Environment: real
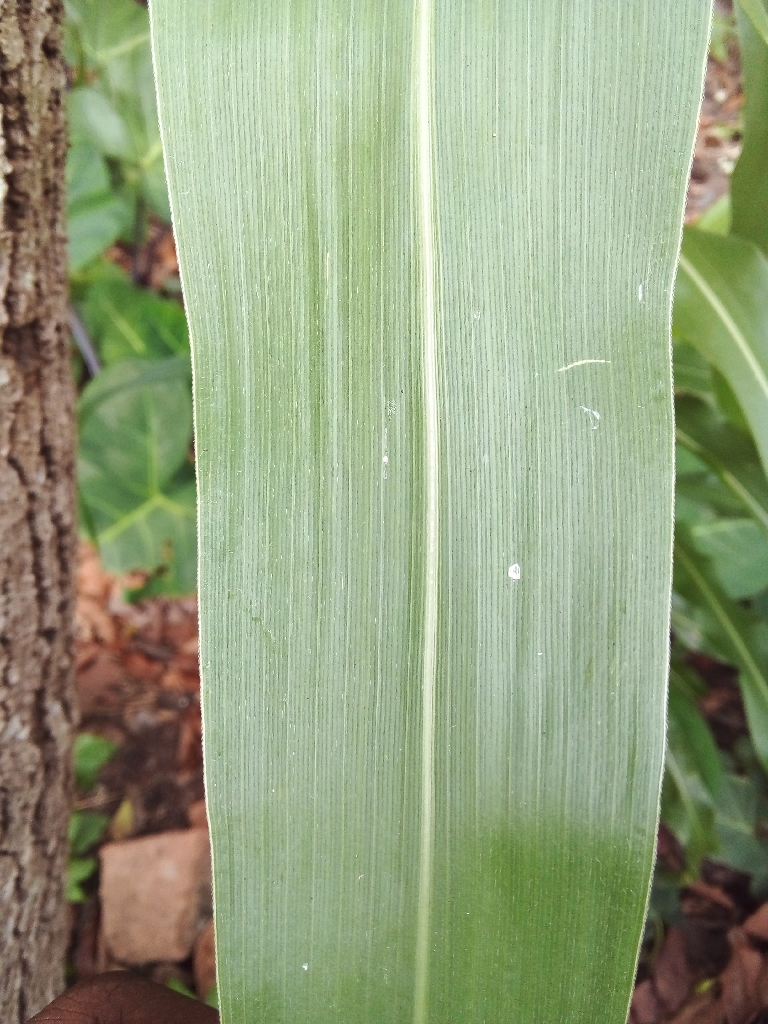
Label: healthy